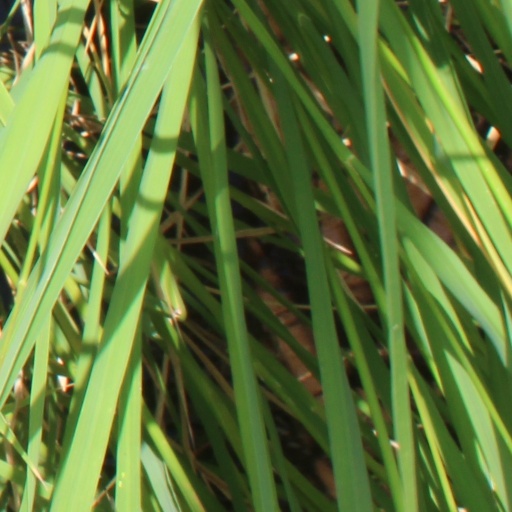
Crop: rice